Answer in natural language. Considering the relative positions, where is brown wooden chair with soft cushion (highlighted by a blue box) with respect to brown top white leg dining table? Choose between the following options: left or right
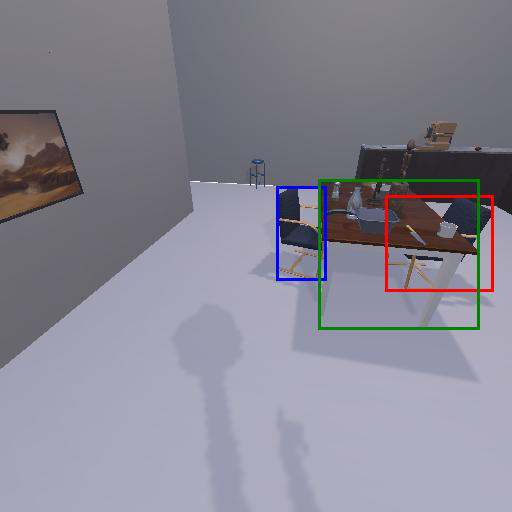
<answer>left</answer>